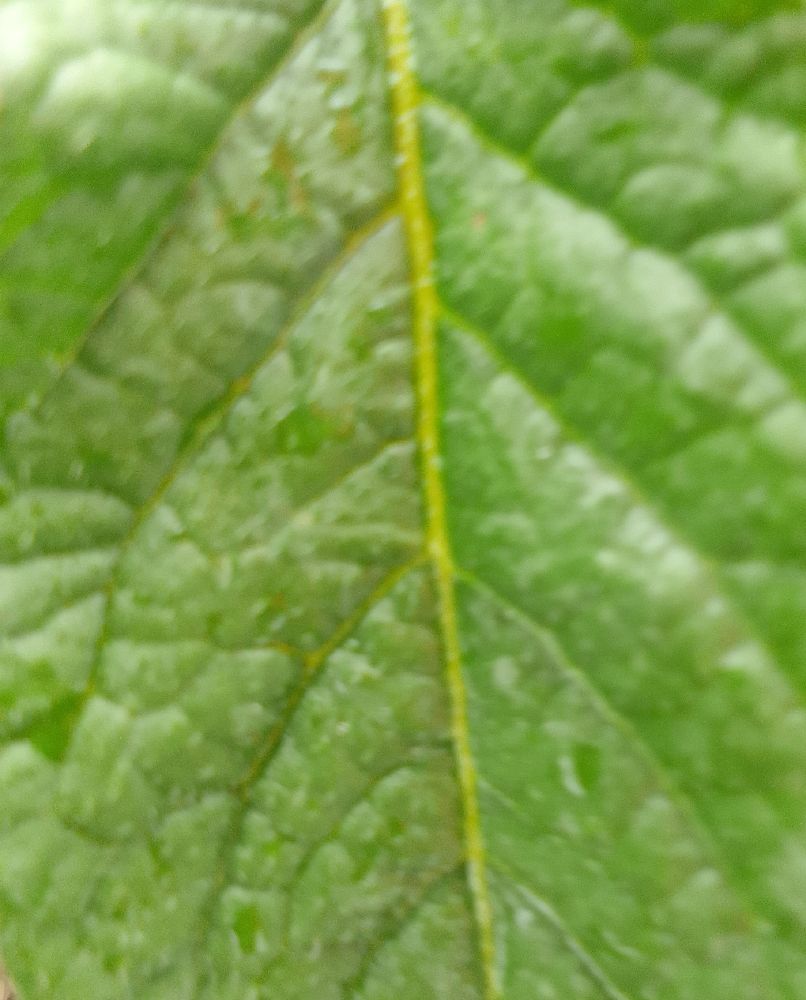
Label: Healthy